Answer in natural language. How many DiningTables are visible in the scene? Choose between the following options: 0, 3, 4, 2 or 1
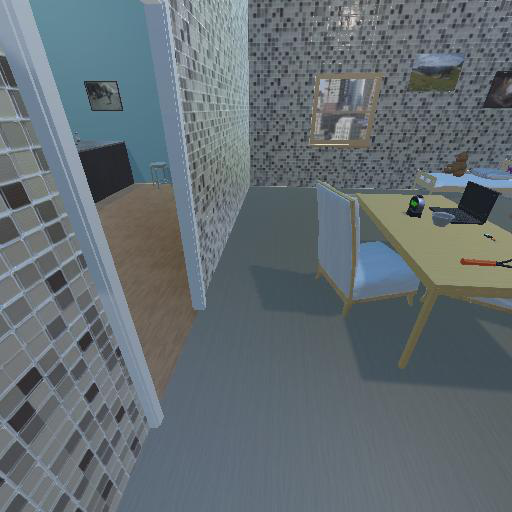
<answer>1</answer>